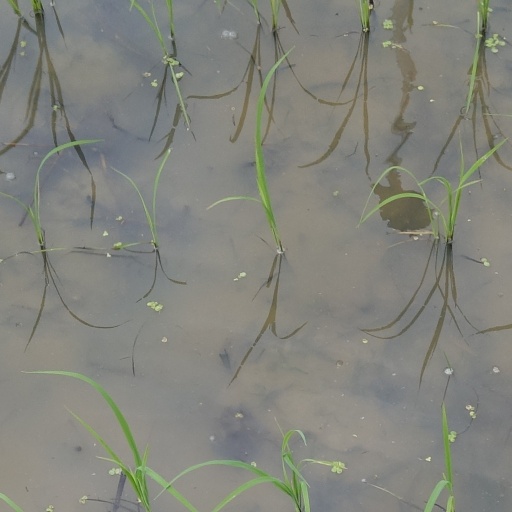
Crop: rice